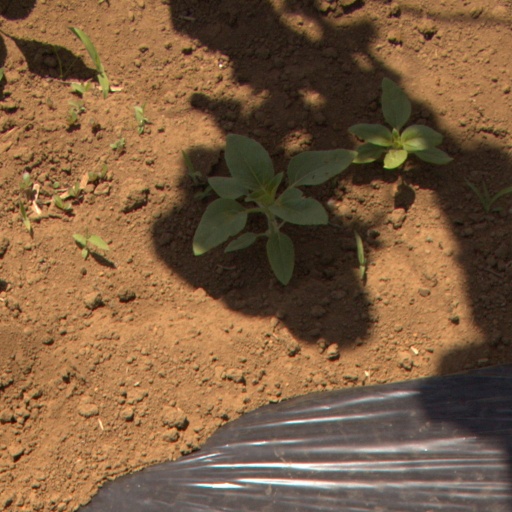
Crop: Jerusalem artichoke